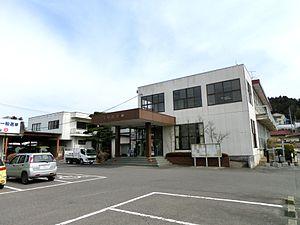
Tamakawa est un village japonais, situé dans la Préfecture de Fukushima.